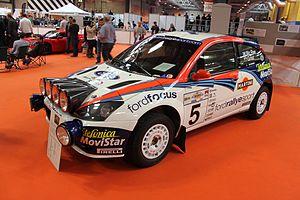
Colin McRae, né le 5 août 1968 à Lanark en Écosse et mort le 15 septembre 2007 près de Lanark, est un pilote automobile écossais de rallye.